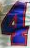
Number: 4